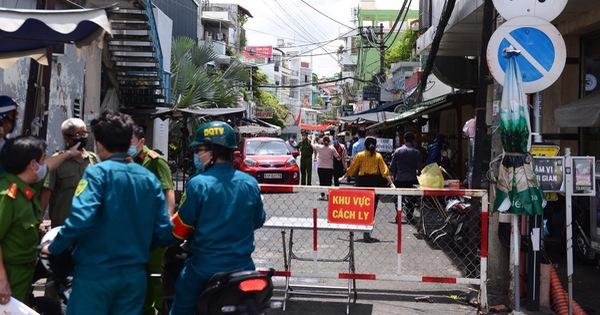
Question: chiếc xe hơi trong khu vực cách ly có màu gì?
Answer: chiếc xe có màu đỏ